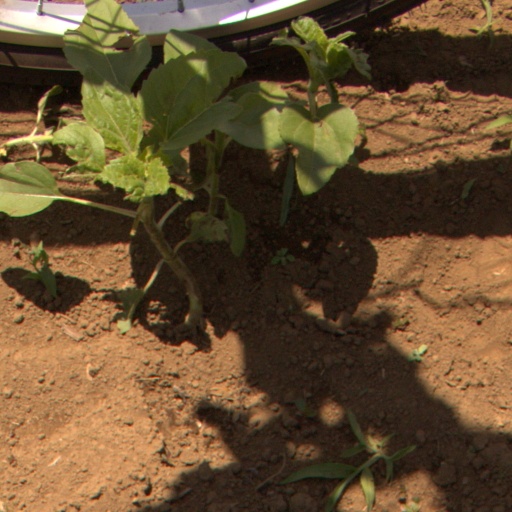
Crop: Jerusalem artichoke